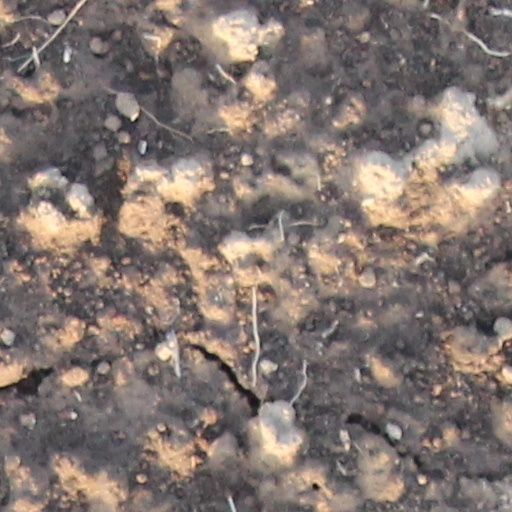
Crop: wheat